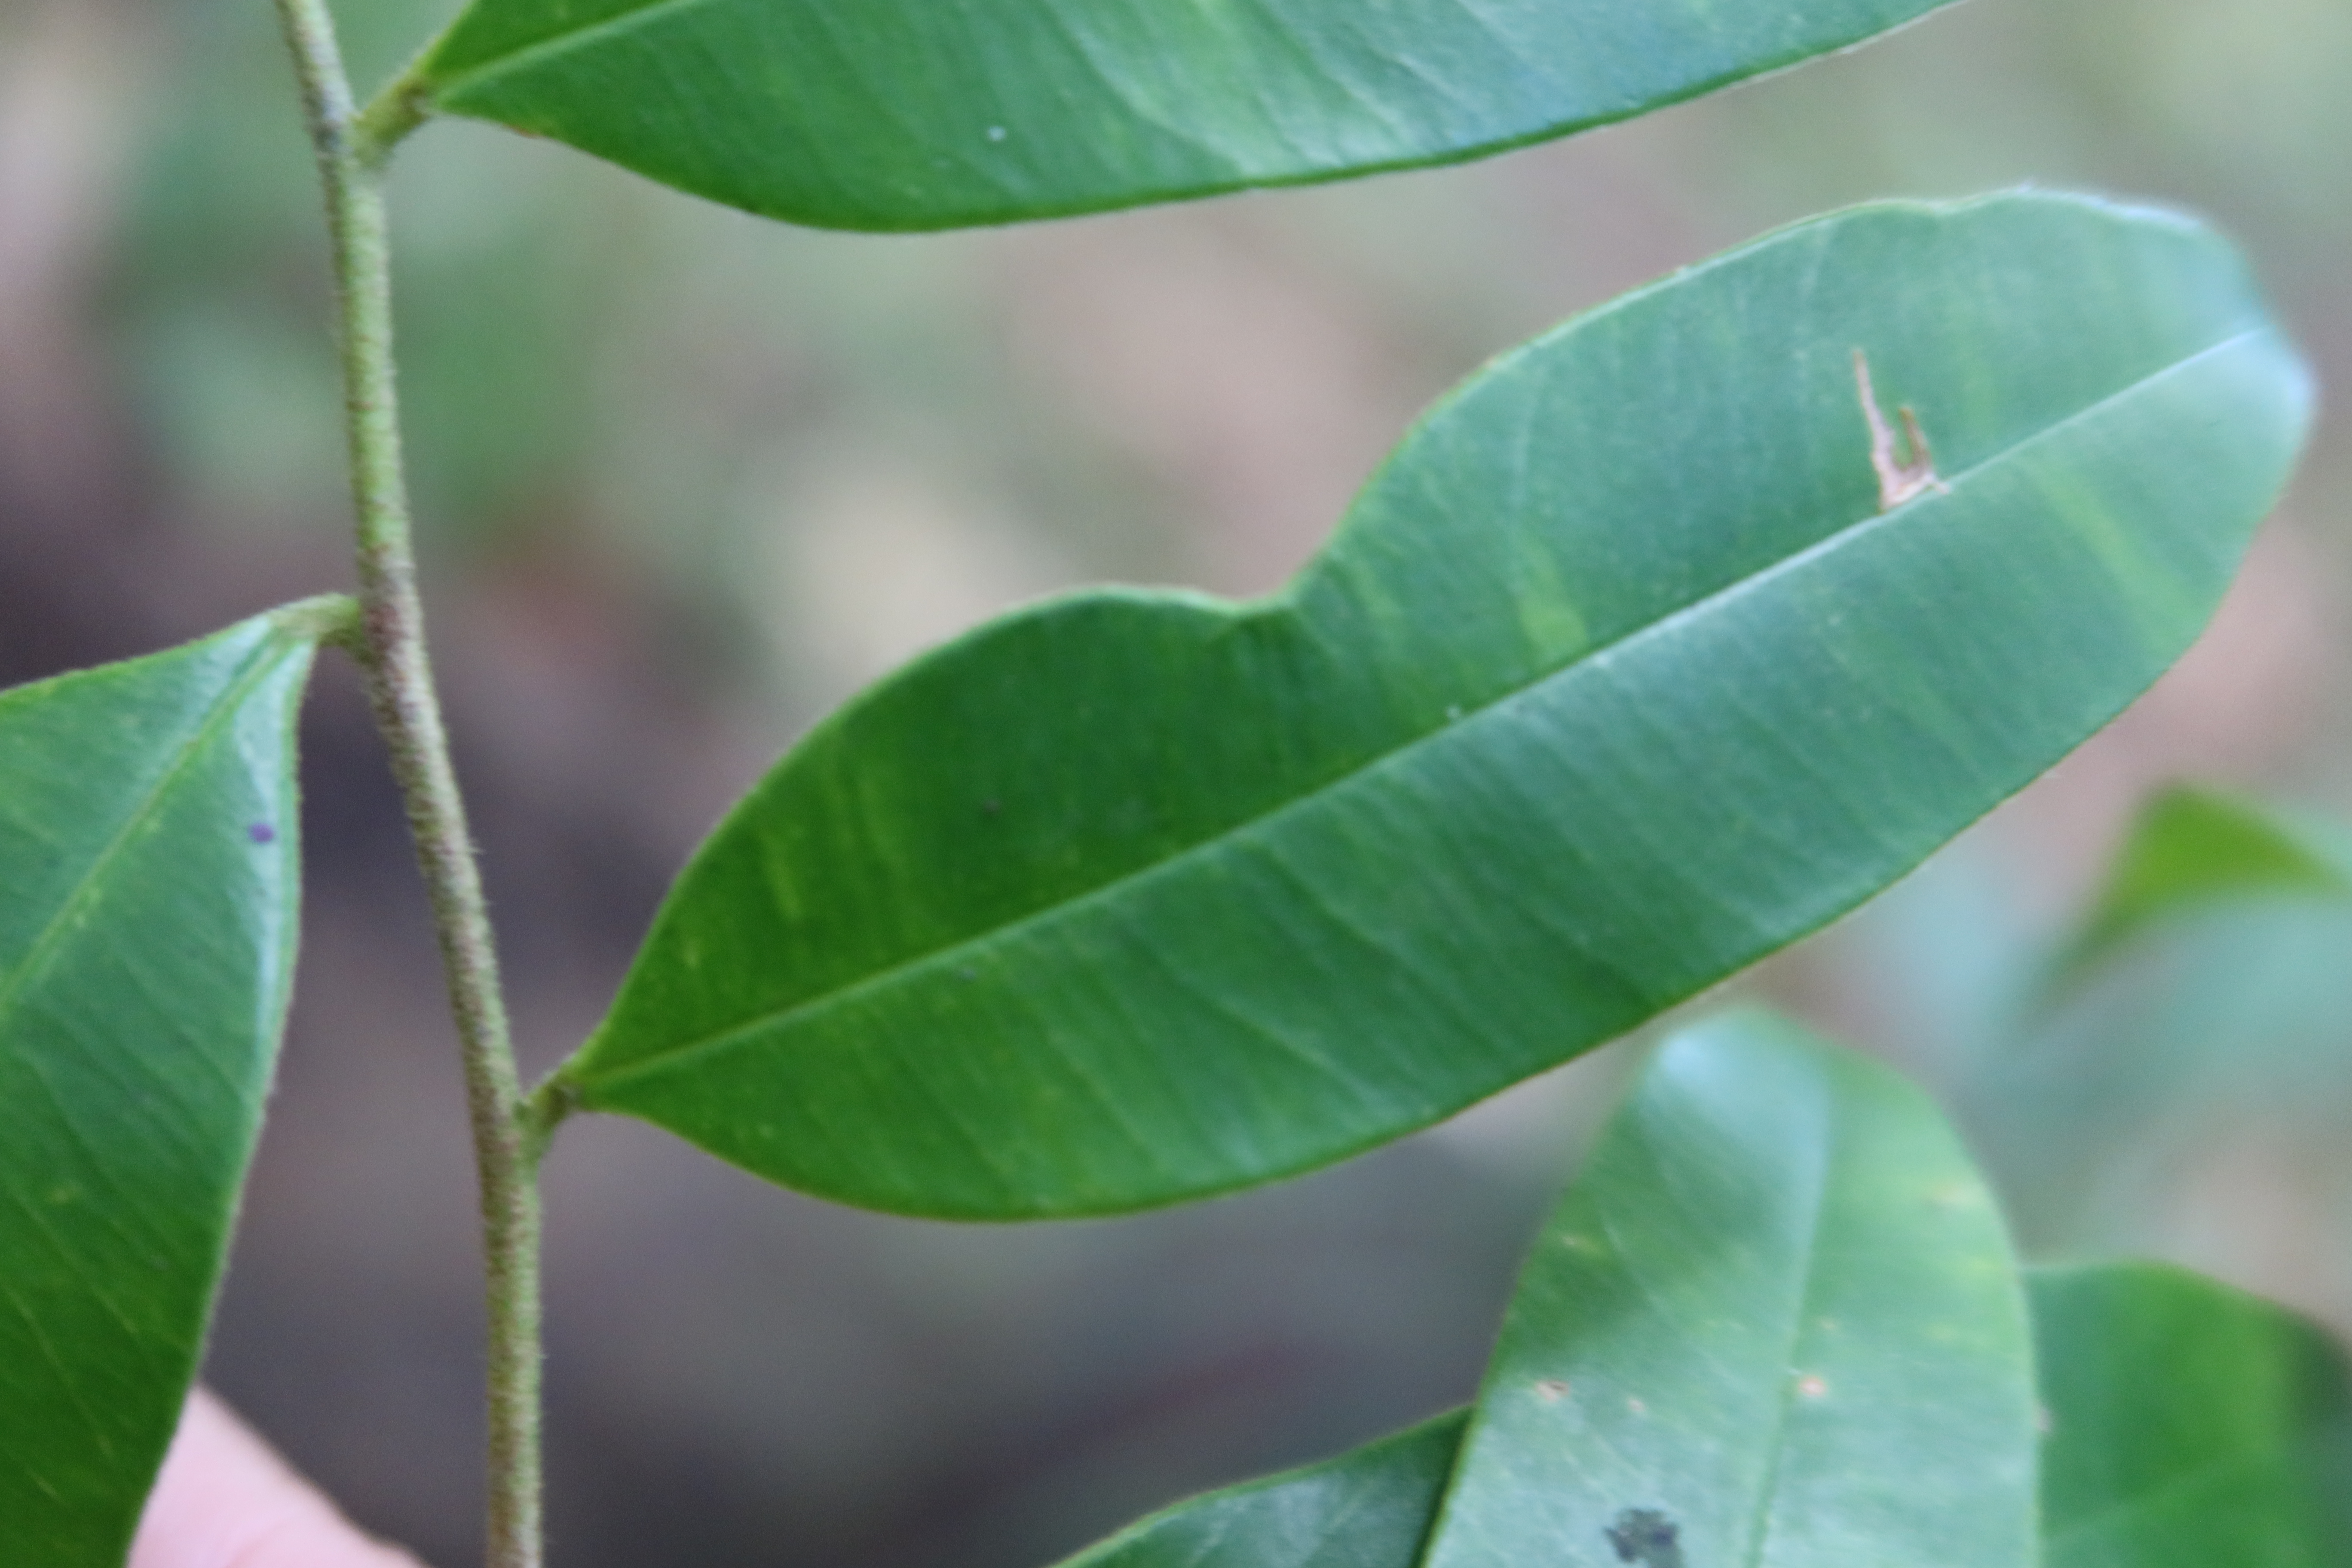
Label: Mosaic Viruses